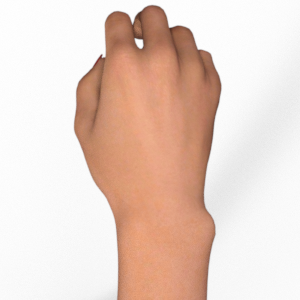
Label: rock